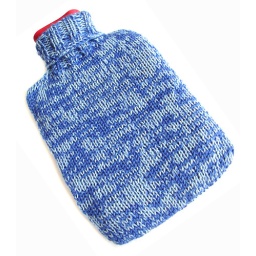
This hot-water bottle cover is knitted in blue and light blue wools, and at the front has the name &amp;quot;Alex&amp;quot; embroidered in light blue wool.